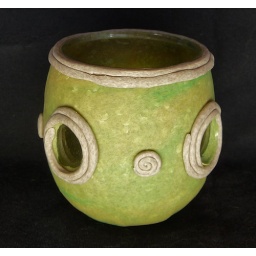
A green and beige candle holder sculpted by Heather Veronica.